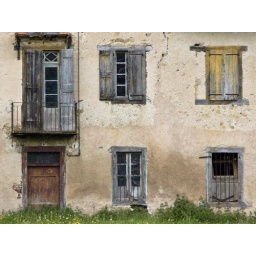
abandonned house in the field